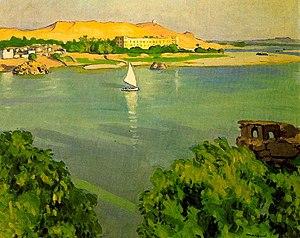
Assouan le matin
Albert Marquet est un peintre et dessinateur français né le 27 mars 1875 à Bordeaux et mort le 14 juin 1947 à Paris.